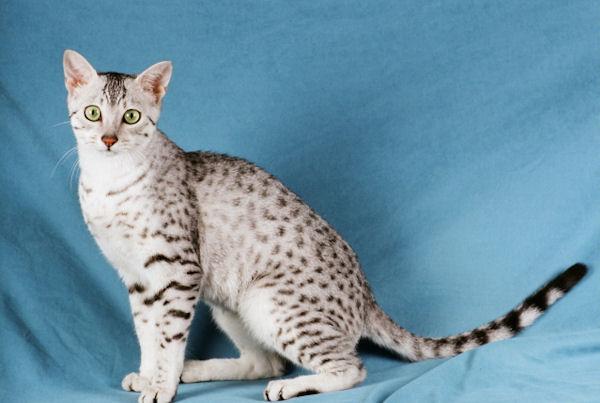
Breed: Egyptian Mau